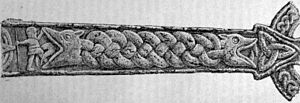
Ragnarok / Etymologi
Vidar skubber Fenrisulvens kæber fra hinanden, inden han dræber den. Detalje fra Gosforth-korset, Cumbria.
Ragnarok er i germansk og nordisk religion betegnelsen for en række begivenheder, som fører til verdens undergang. Ordet betyder Gudernes skæbne og betyder, at de magtfulde guder vil dø under det sidste og afgørende slag med deres fjender. Ragnaroksmyten er beskrevet i det anonyme digt Völuspá og Snorre Sturlasons Edda, men der er mange andre referencer til eskatologi fra hele det germanske område.